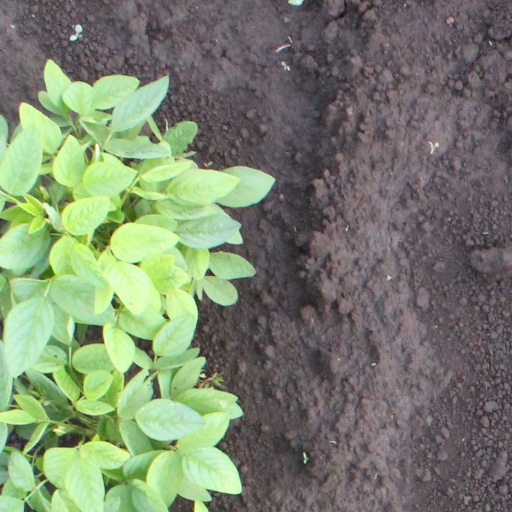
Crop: soybean